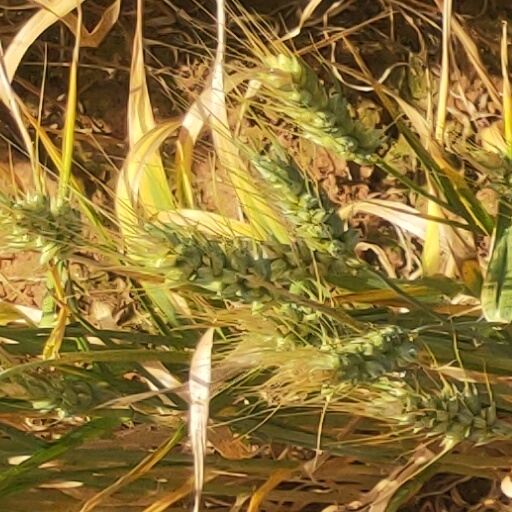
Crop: wheat